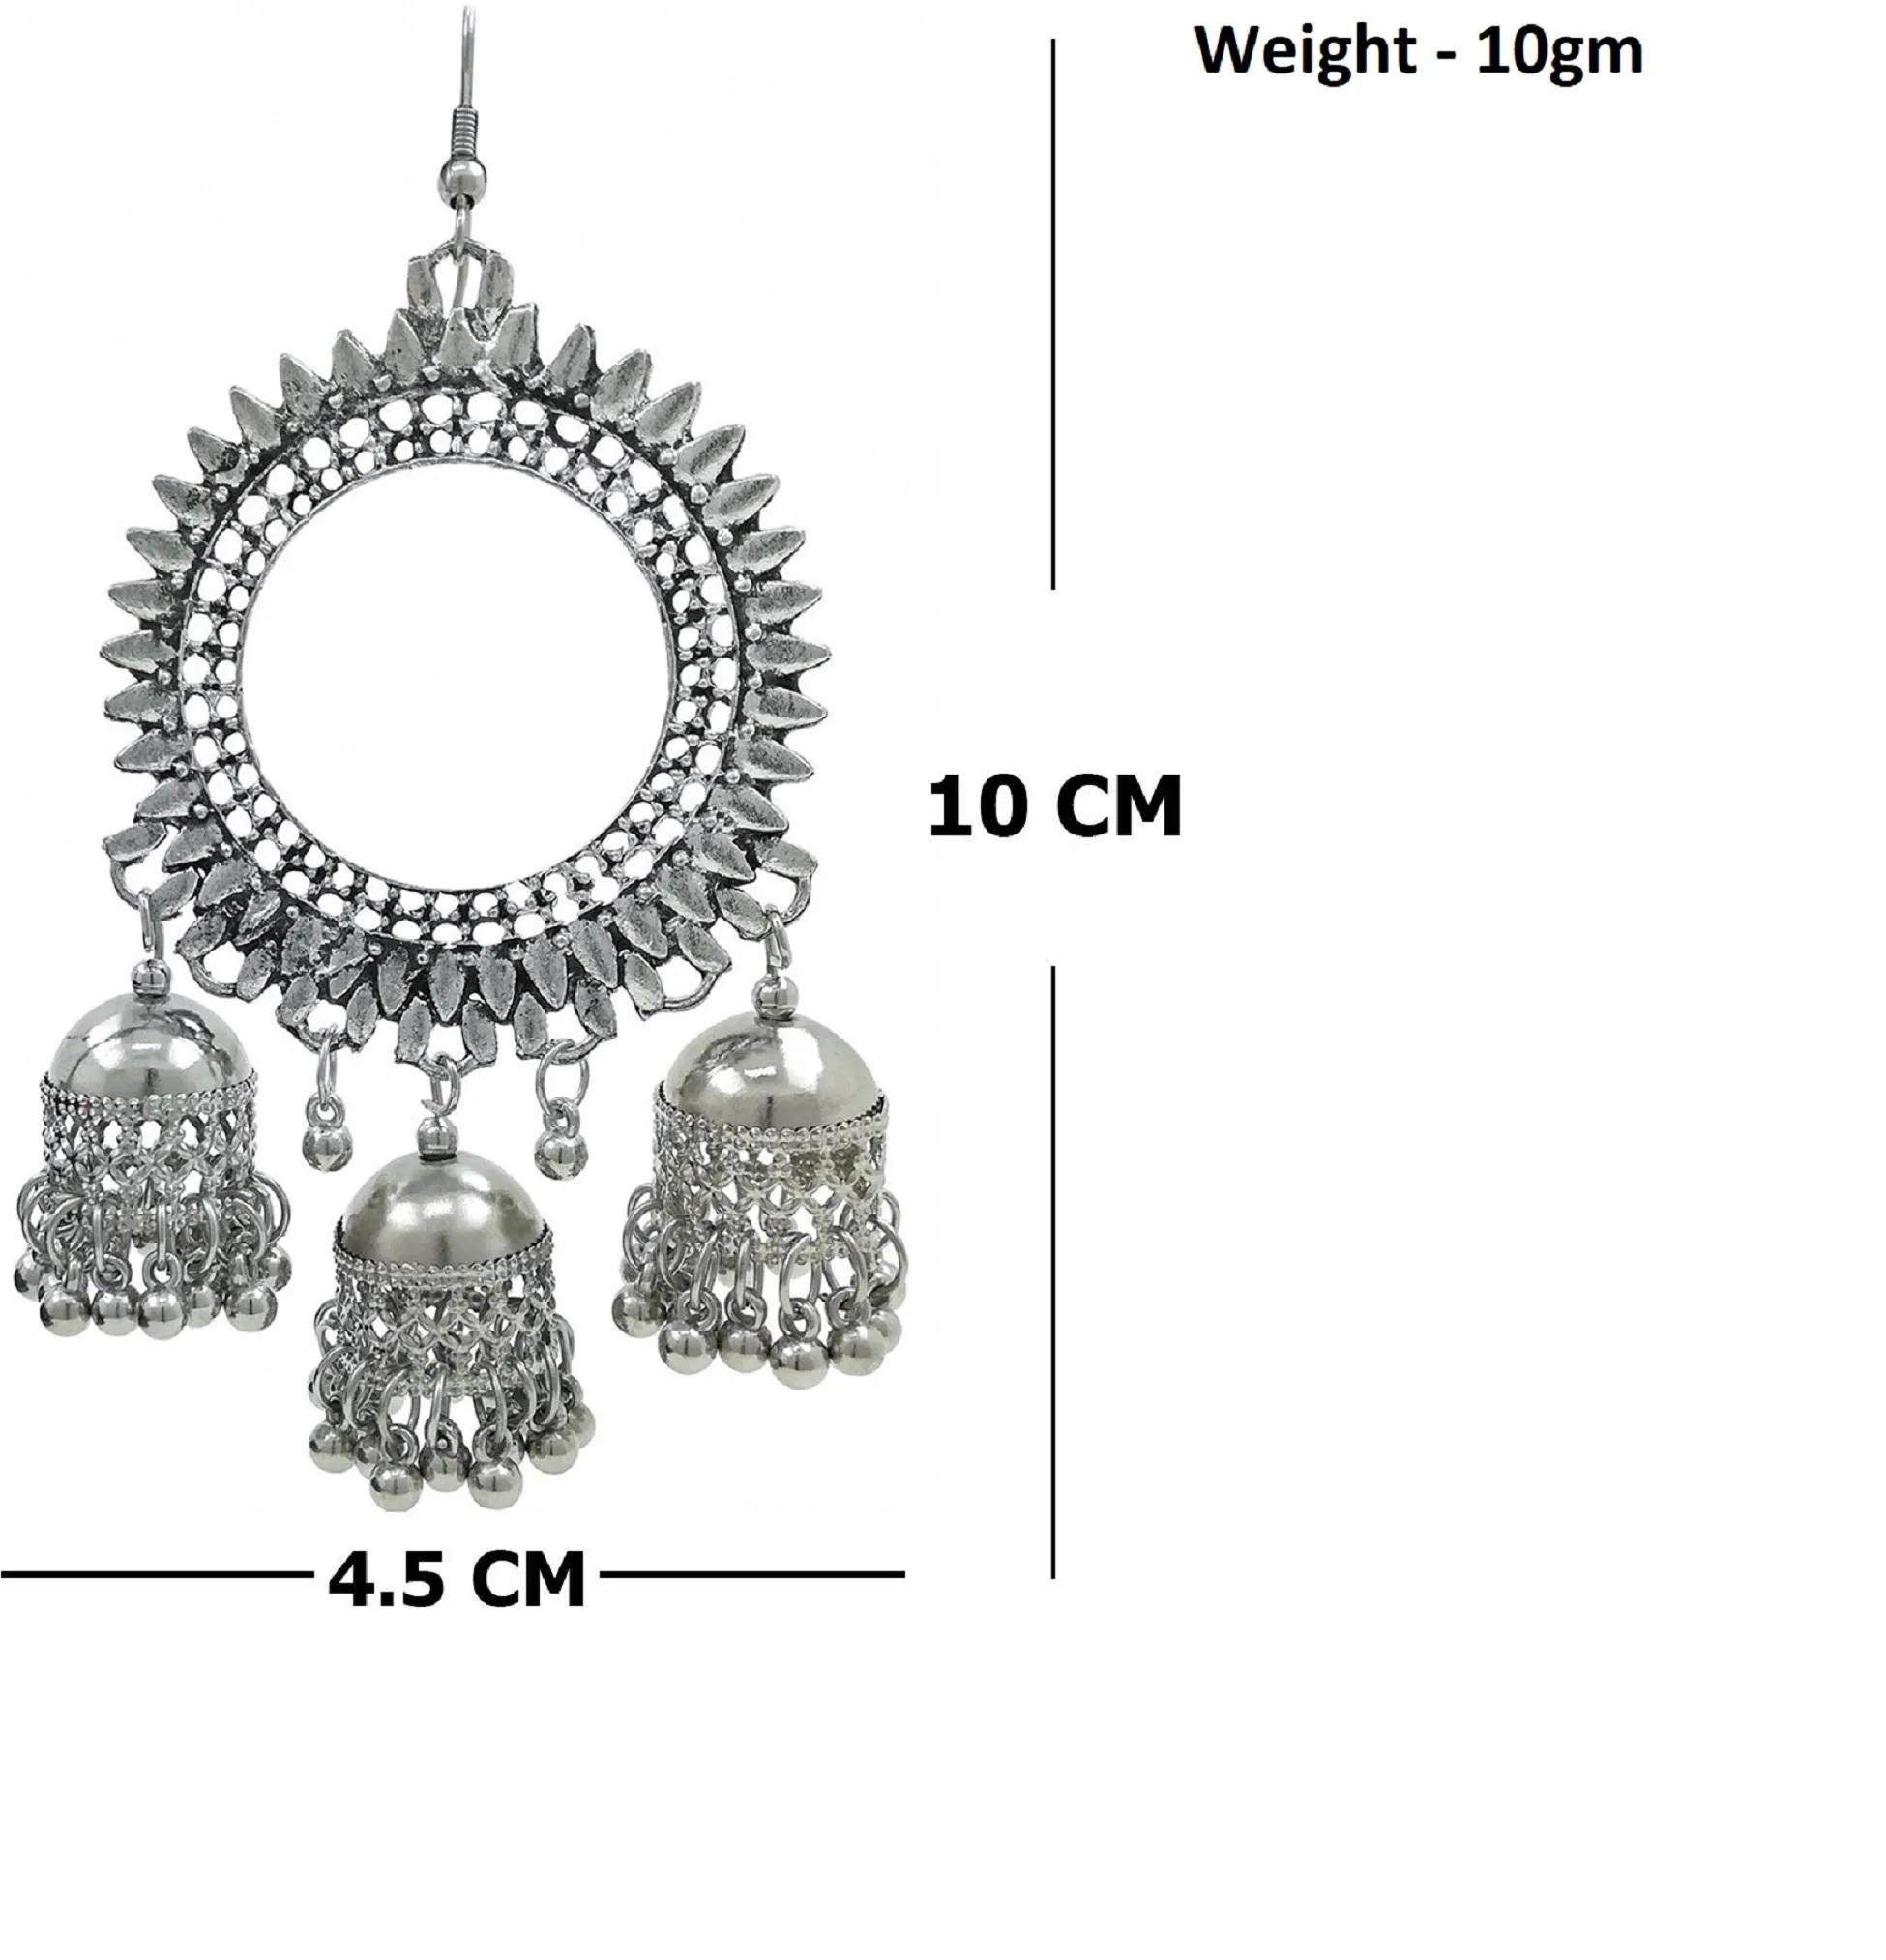
Gift Nest Couple Heart Pendent with Chain For Men & Women
Type: Necklaces & Pendants
Brand: GIFT NEST
Price: Rs. 259
 GIFT NEST This pearl layered pendant necklace is an elegant and sophisticated piece of jewelry that features multiple layers of delicate chains adorned with beautiful pearls.This necklace consists of two strands of chains, each with a different length, creating a layered effect when worn.
Features: Plating - Gold Plated,Base Metal - Brass,Type - Pendant,Sizes - Free Size